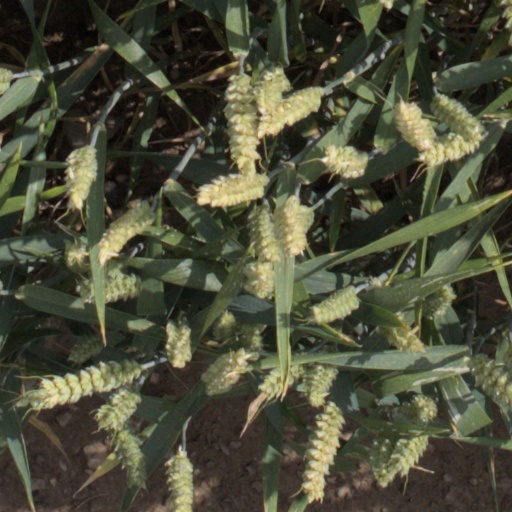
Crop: wheat